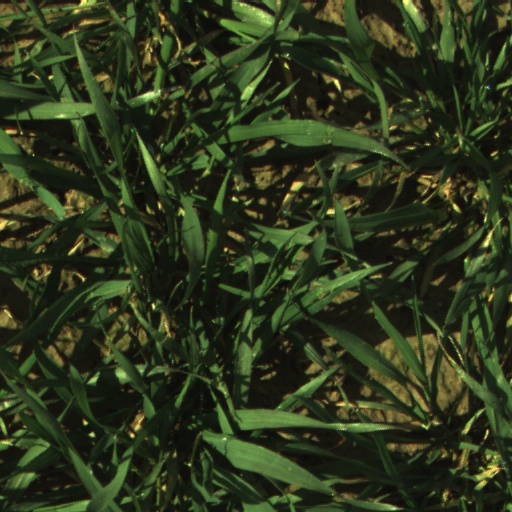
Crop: wheat